Essie Hollis

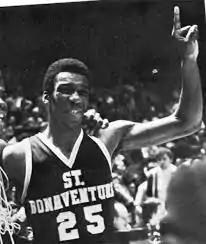
Hollis at St. Bonaventure.

Essie B Hollis (born May 16, 1955) is an American former professional basketball player. He played at the small forward position. He played college basketball for the St. Bonaventure Bonnies